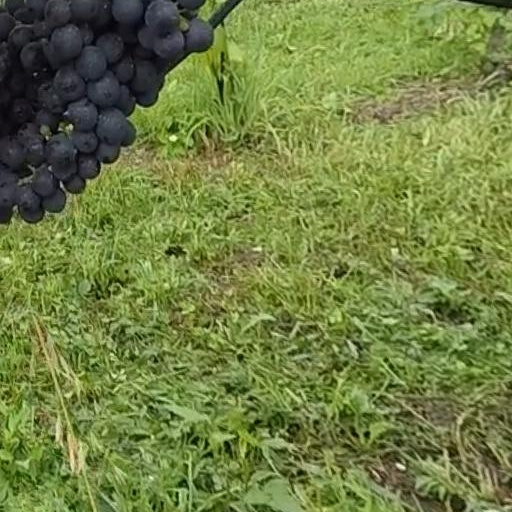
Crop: grape